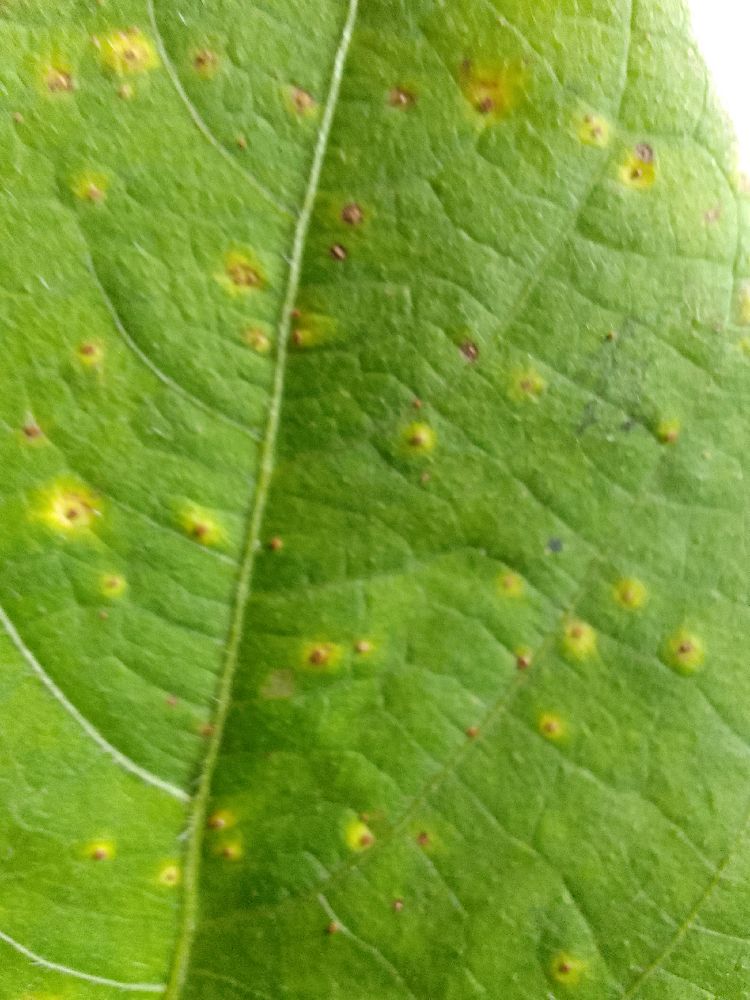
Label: rust